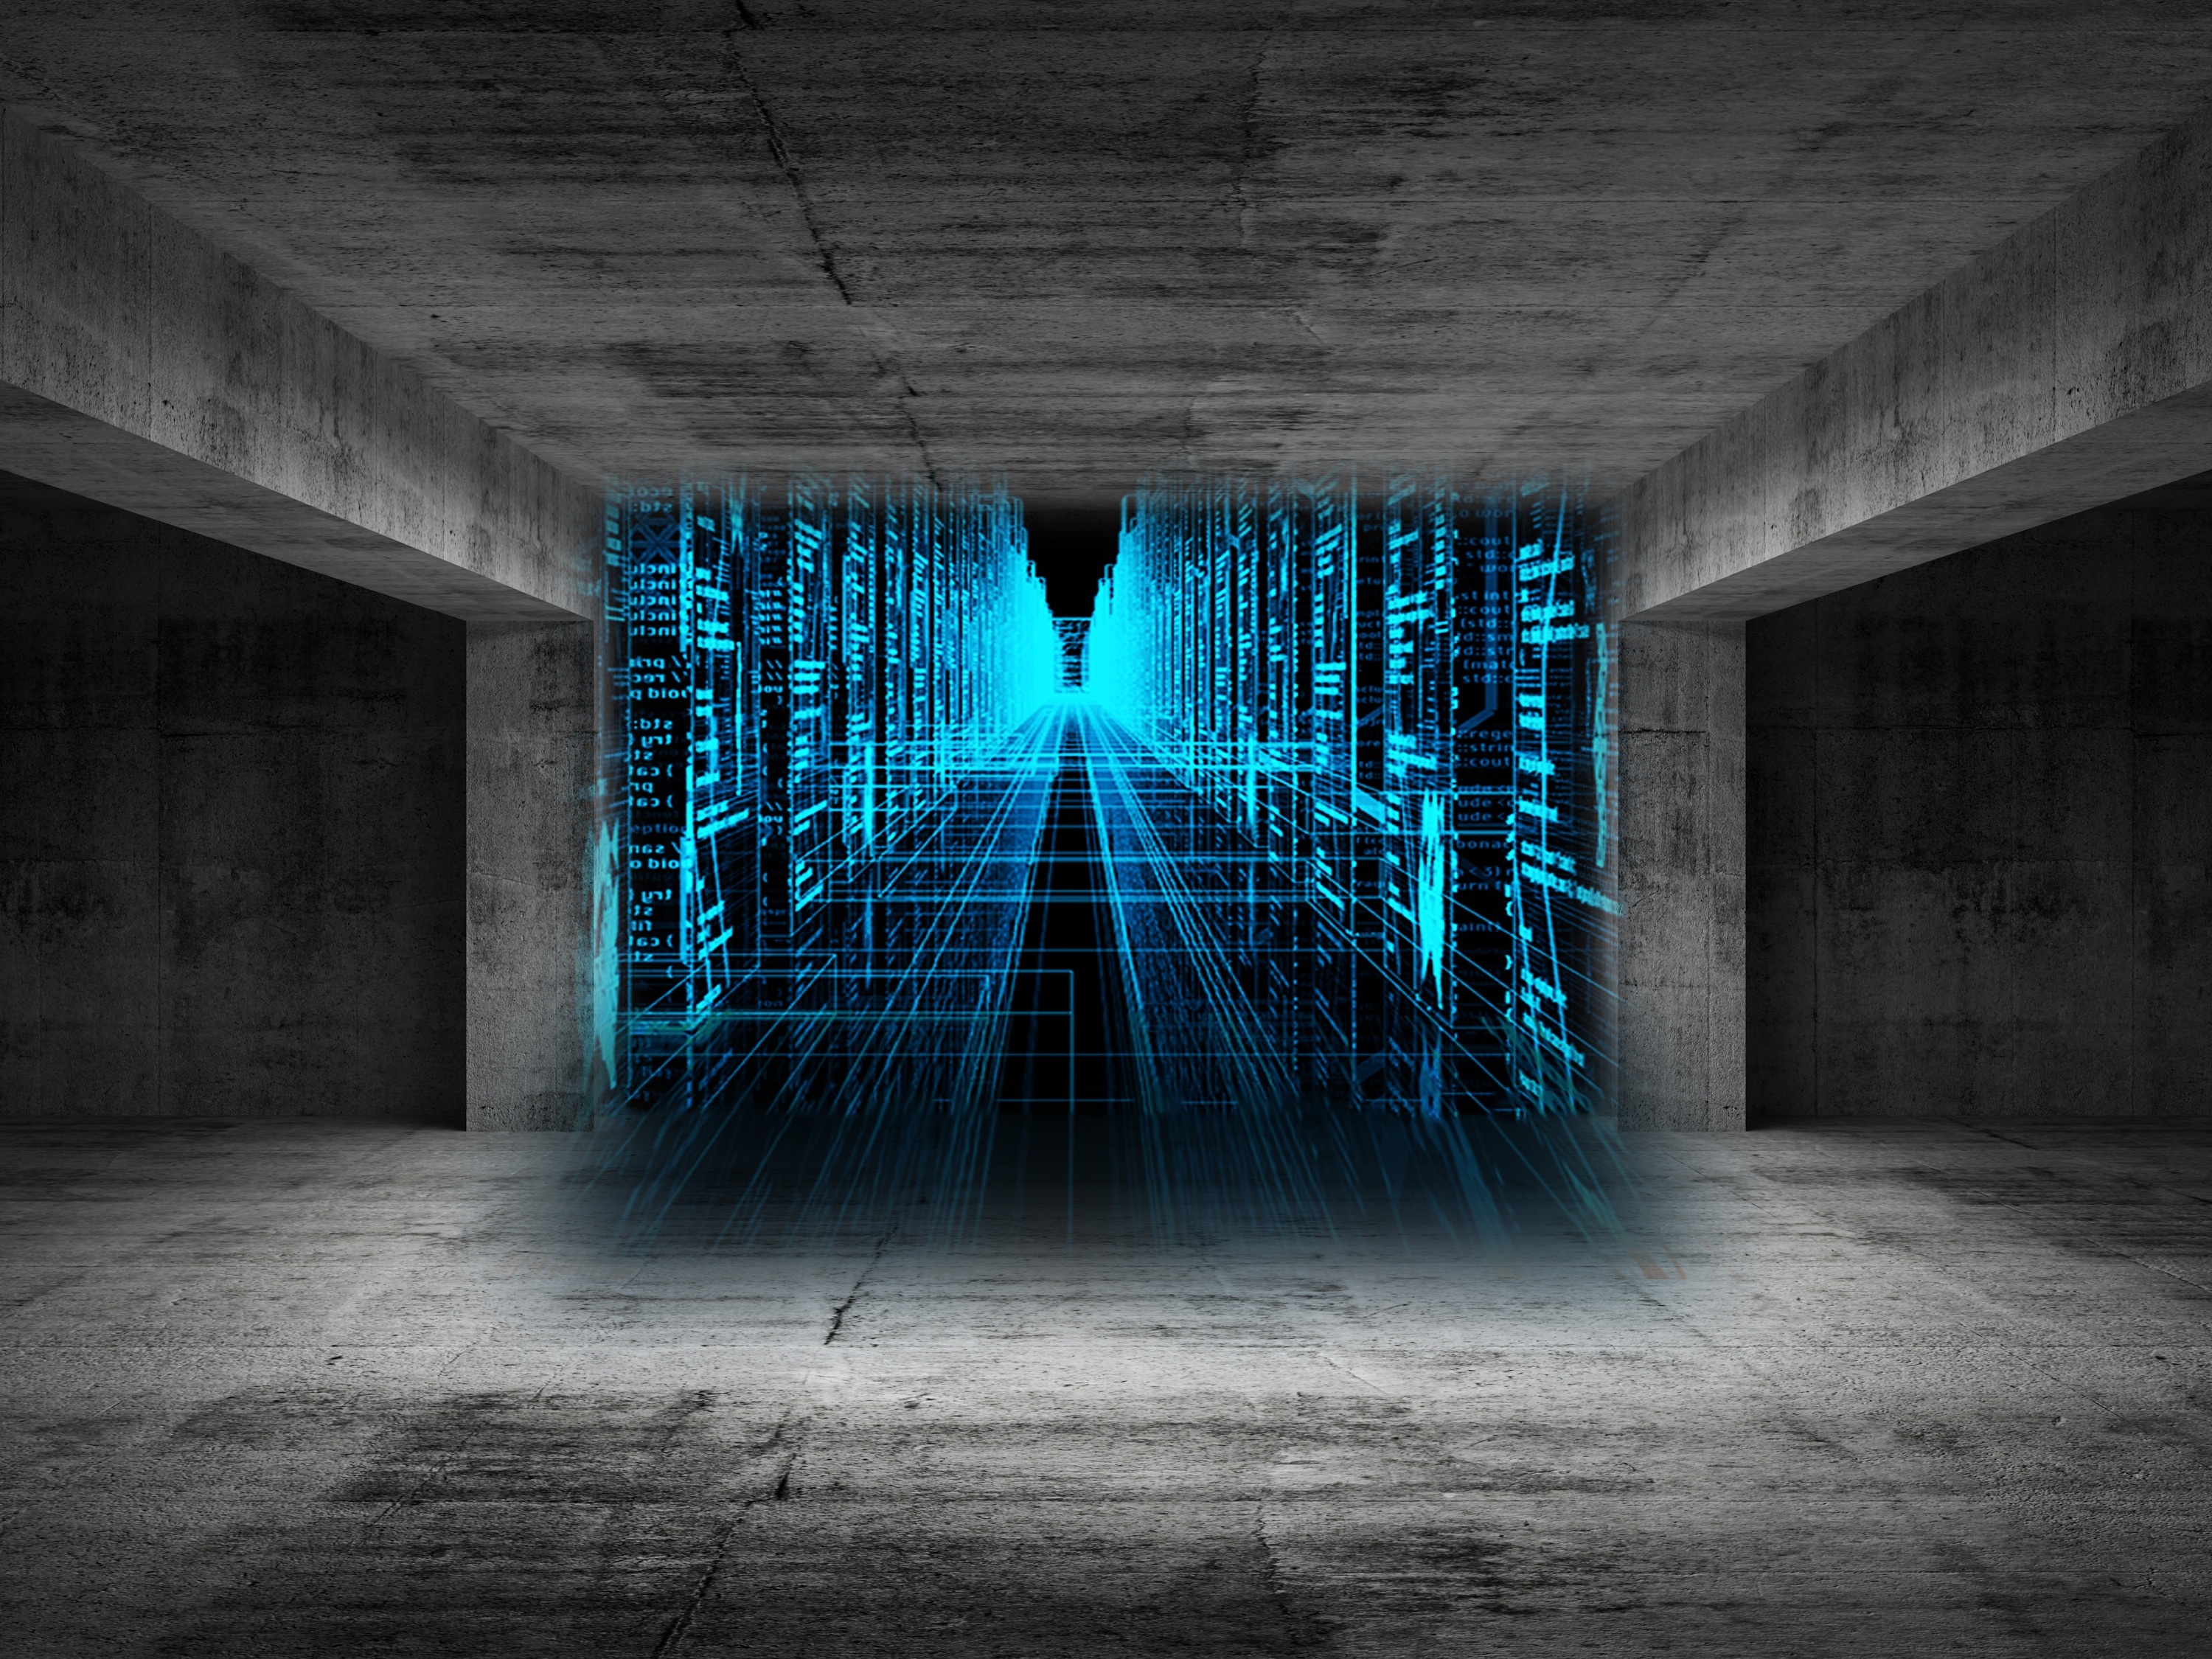
computer, creative, light, cloud, night, web, internet, color, communication, darkness, blue, business, black, monochrome, futuristic, tech, future, symmetry, digital, system, robotic, cyborg, virtual reality, big data, innovation, urban area